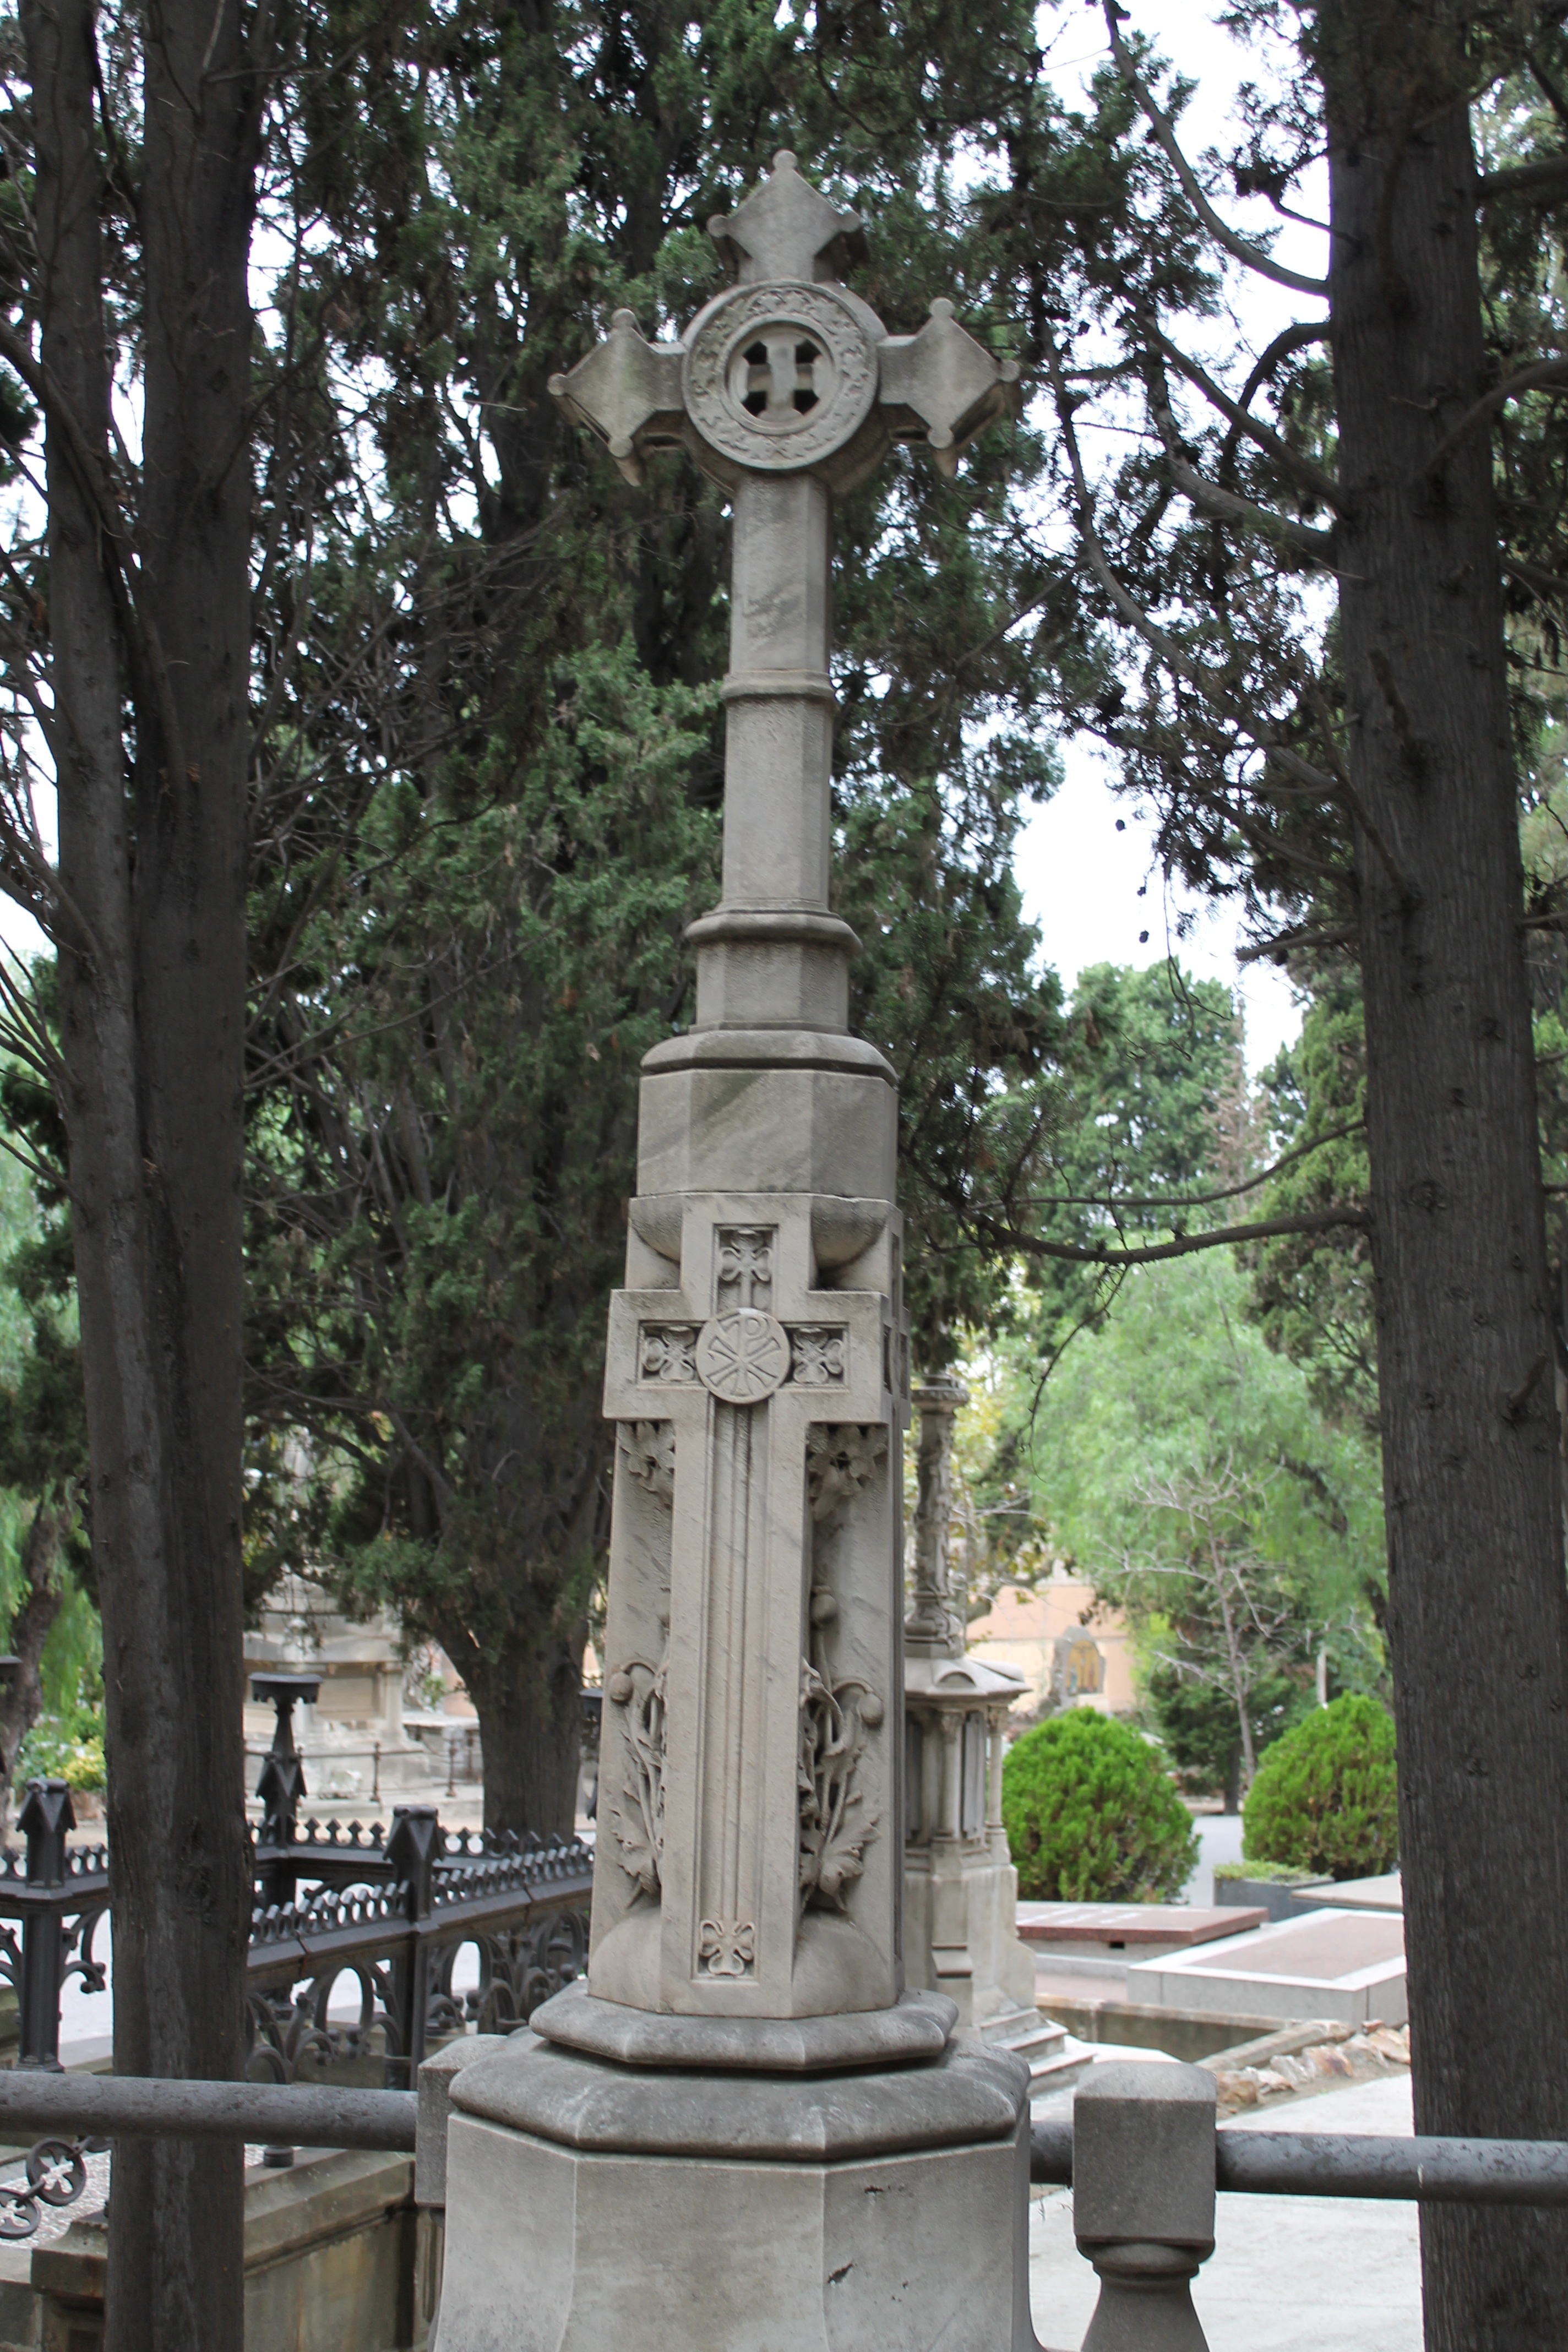
structure, monument, statue, column, religion, church, cross, cemetery, sculpture, memorial, shrine